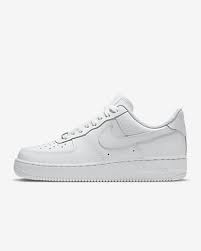
Label: Sneaker